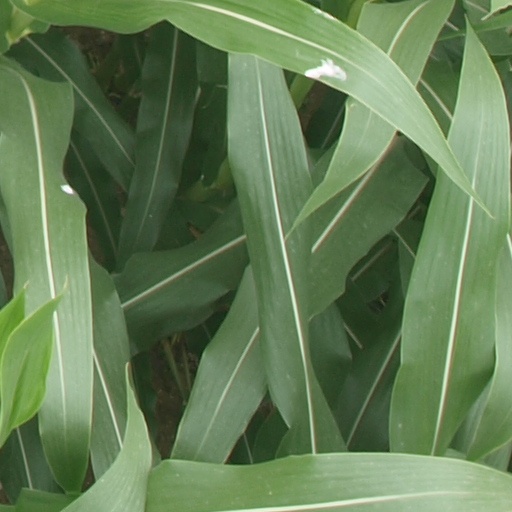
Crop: maize; corn